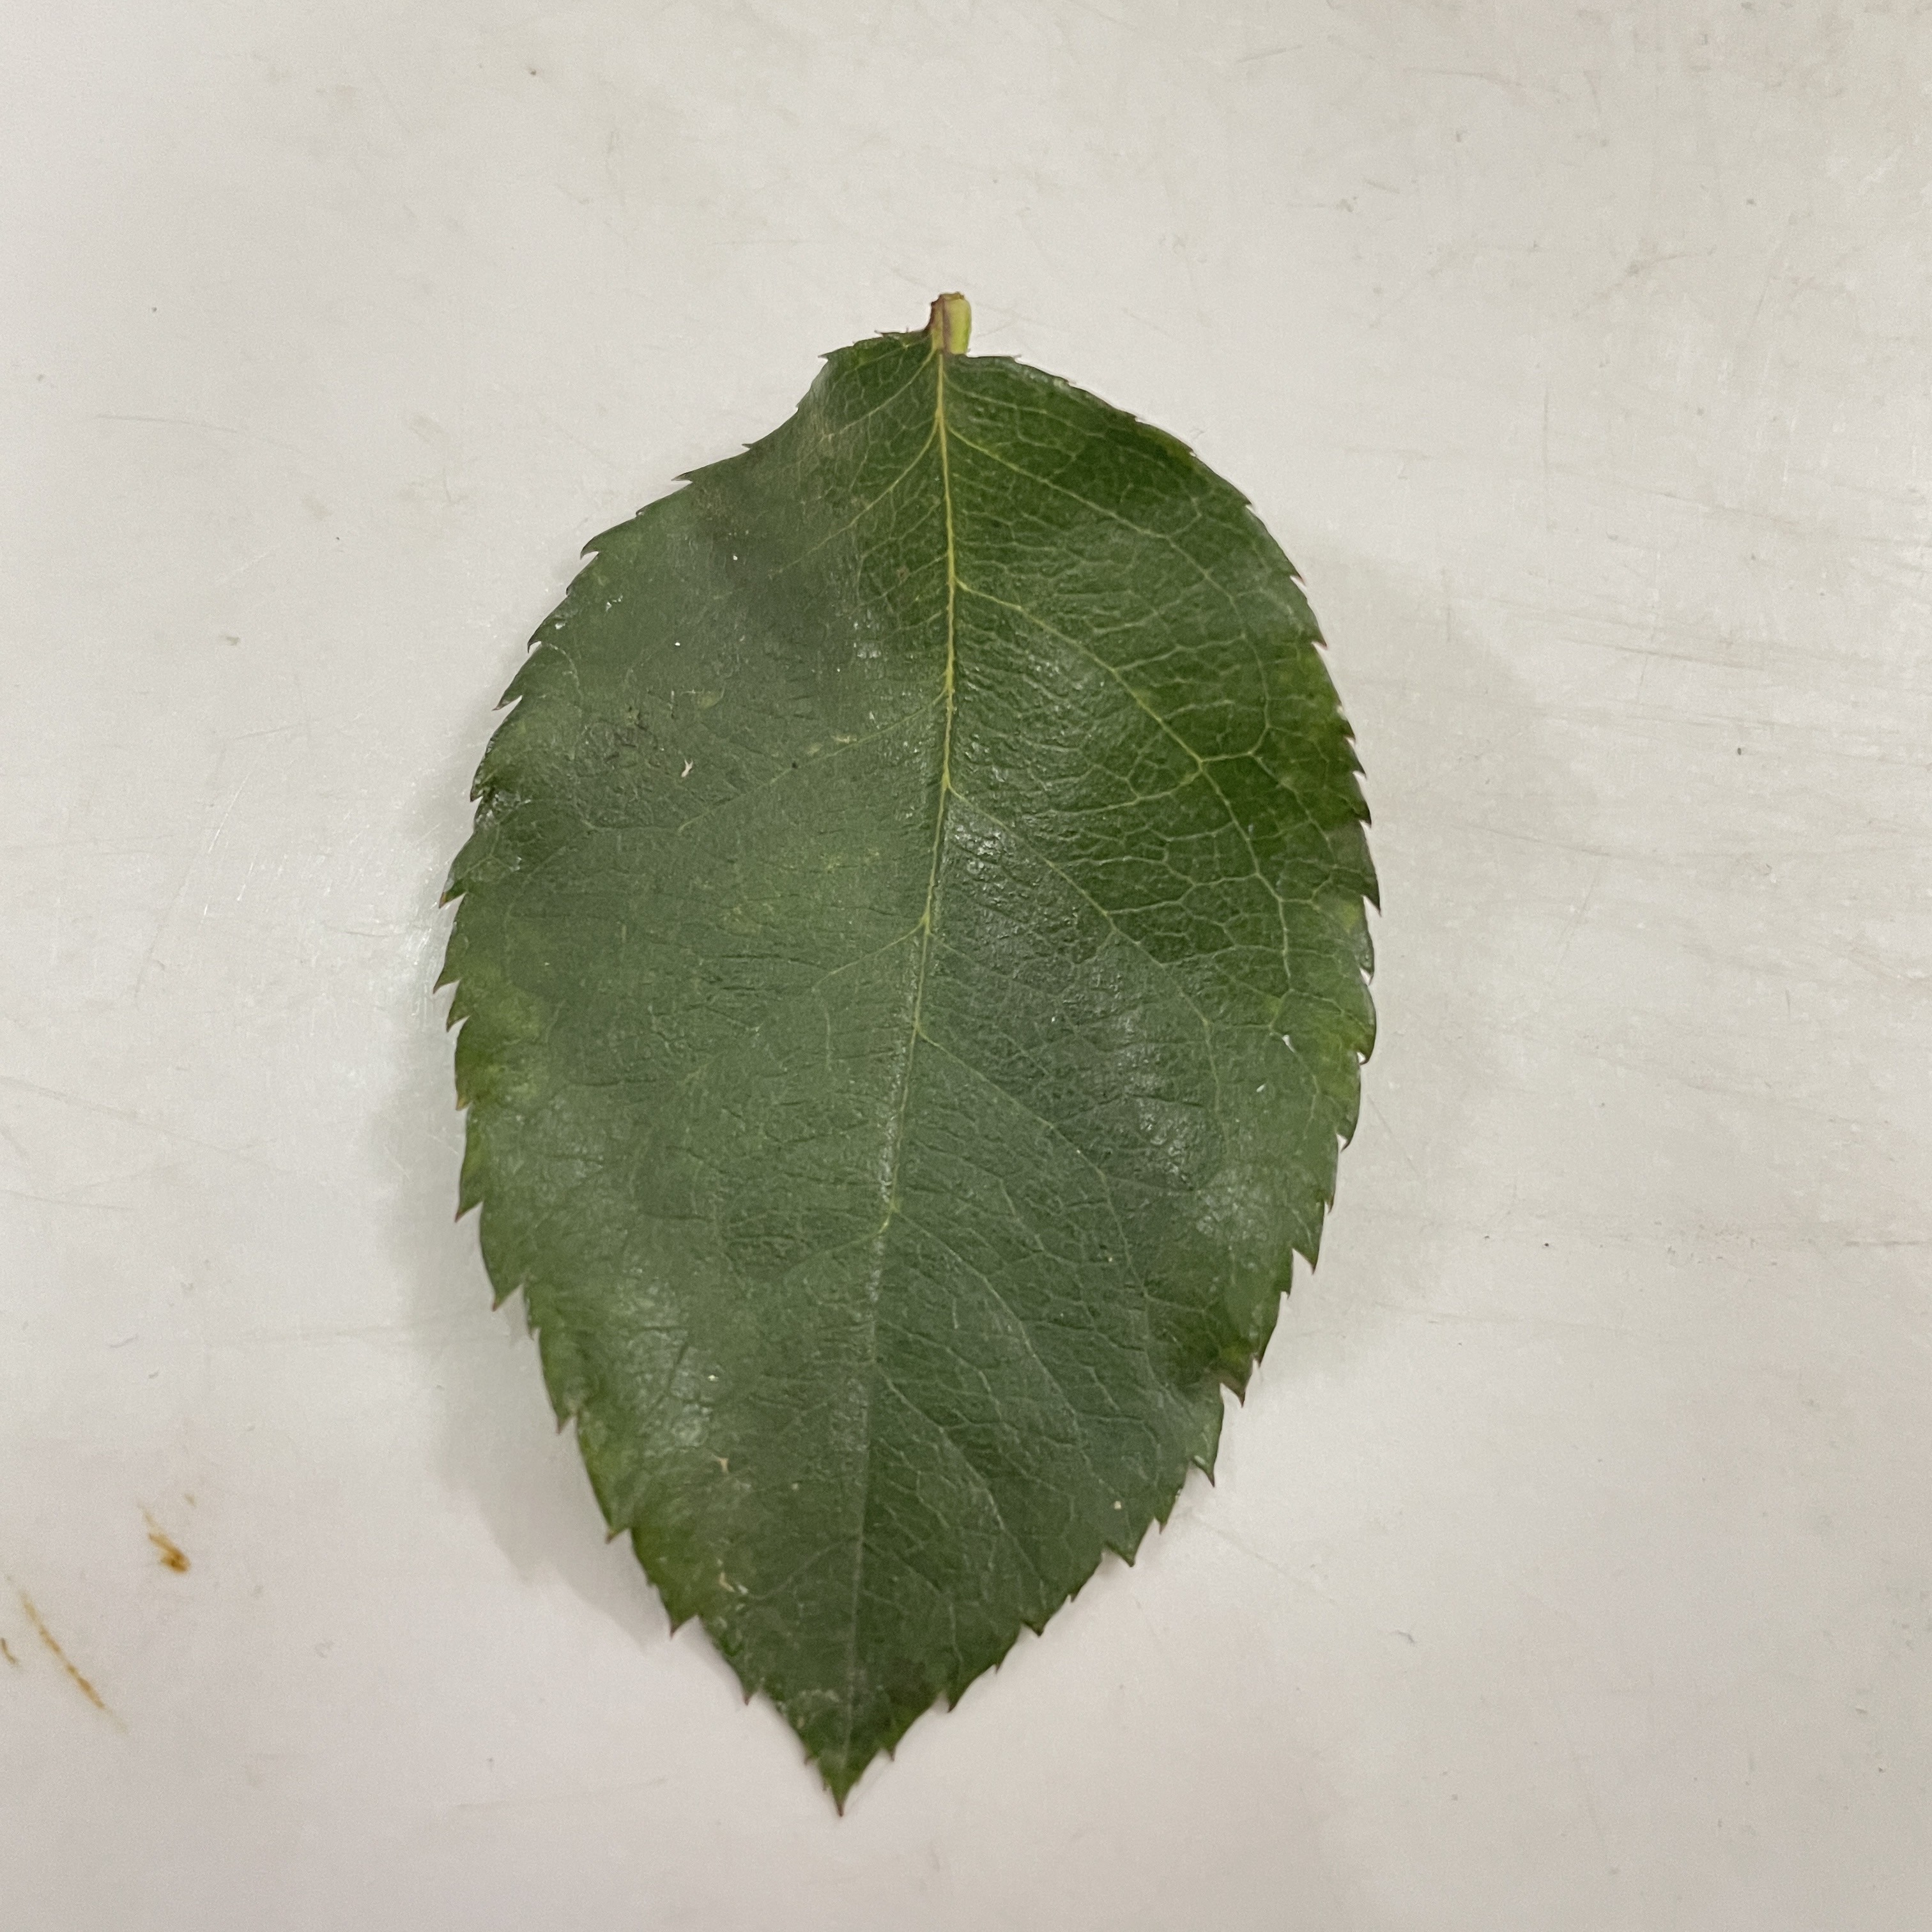
Label: Healthy Leaf